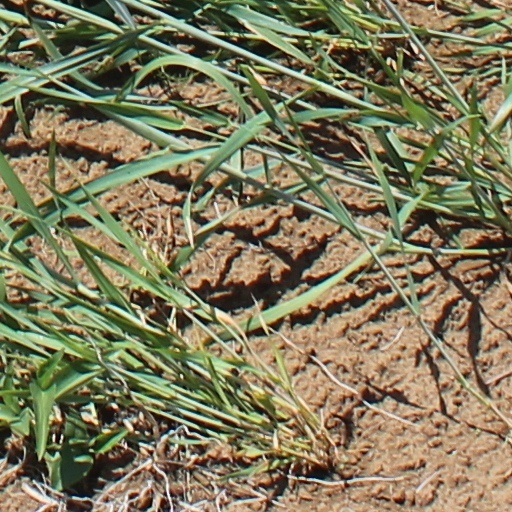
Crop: wheat